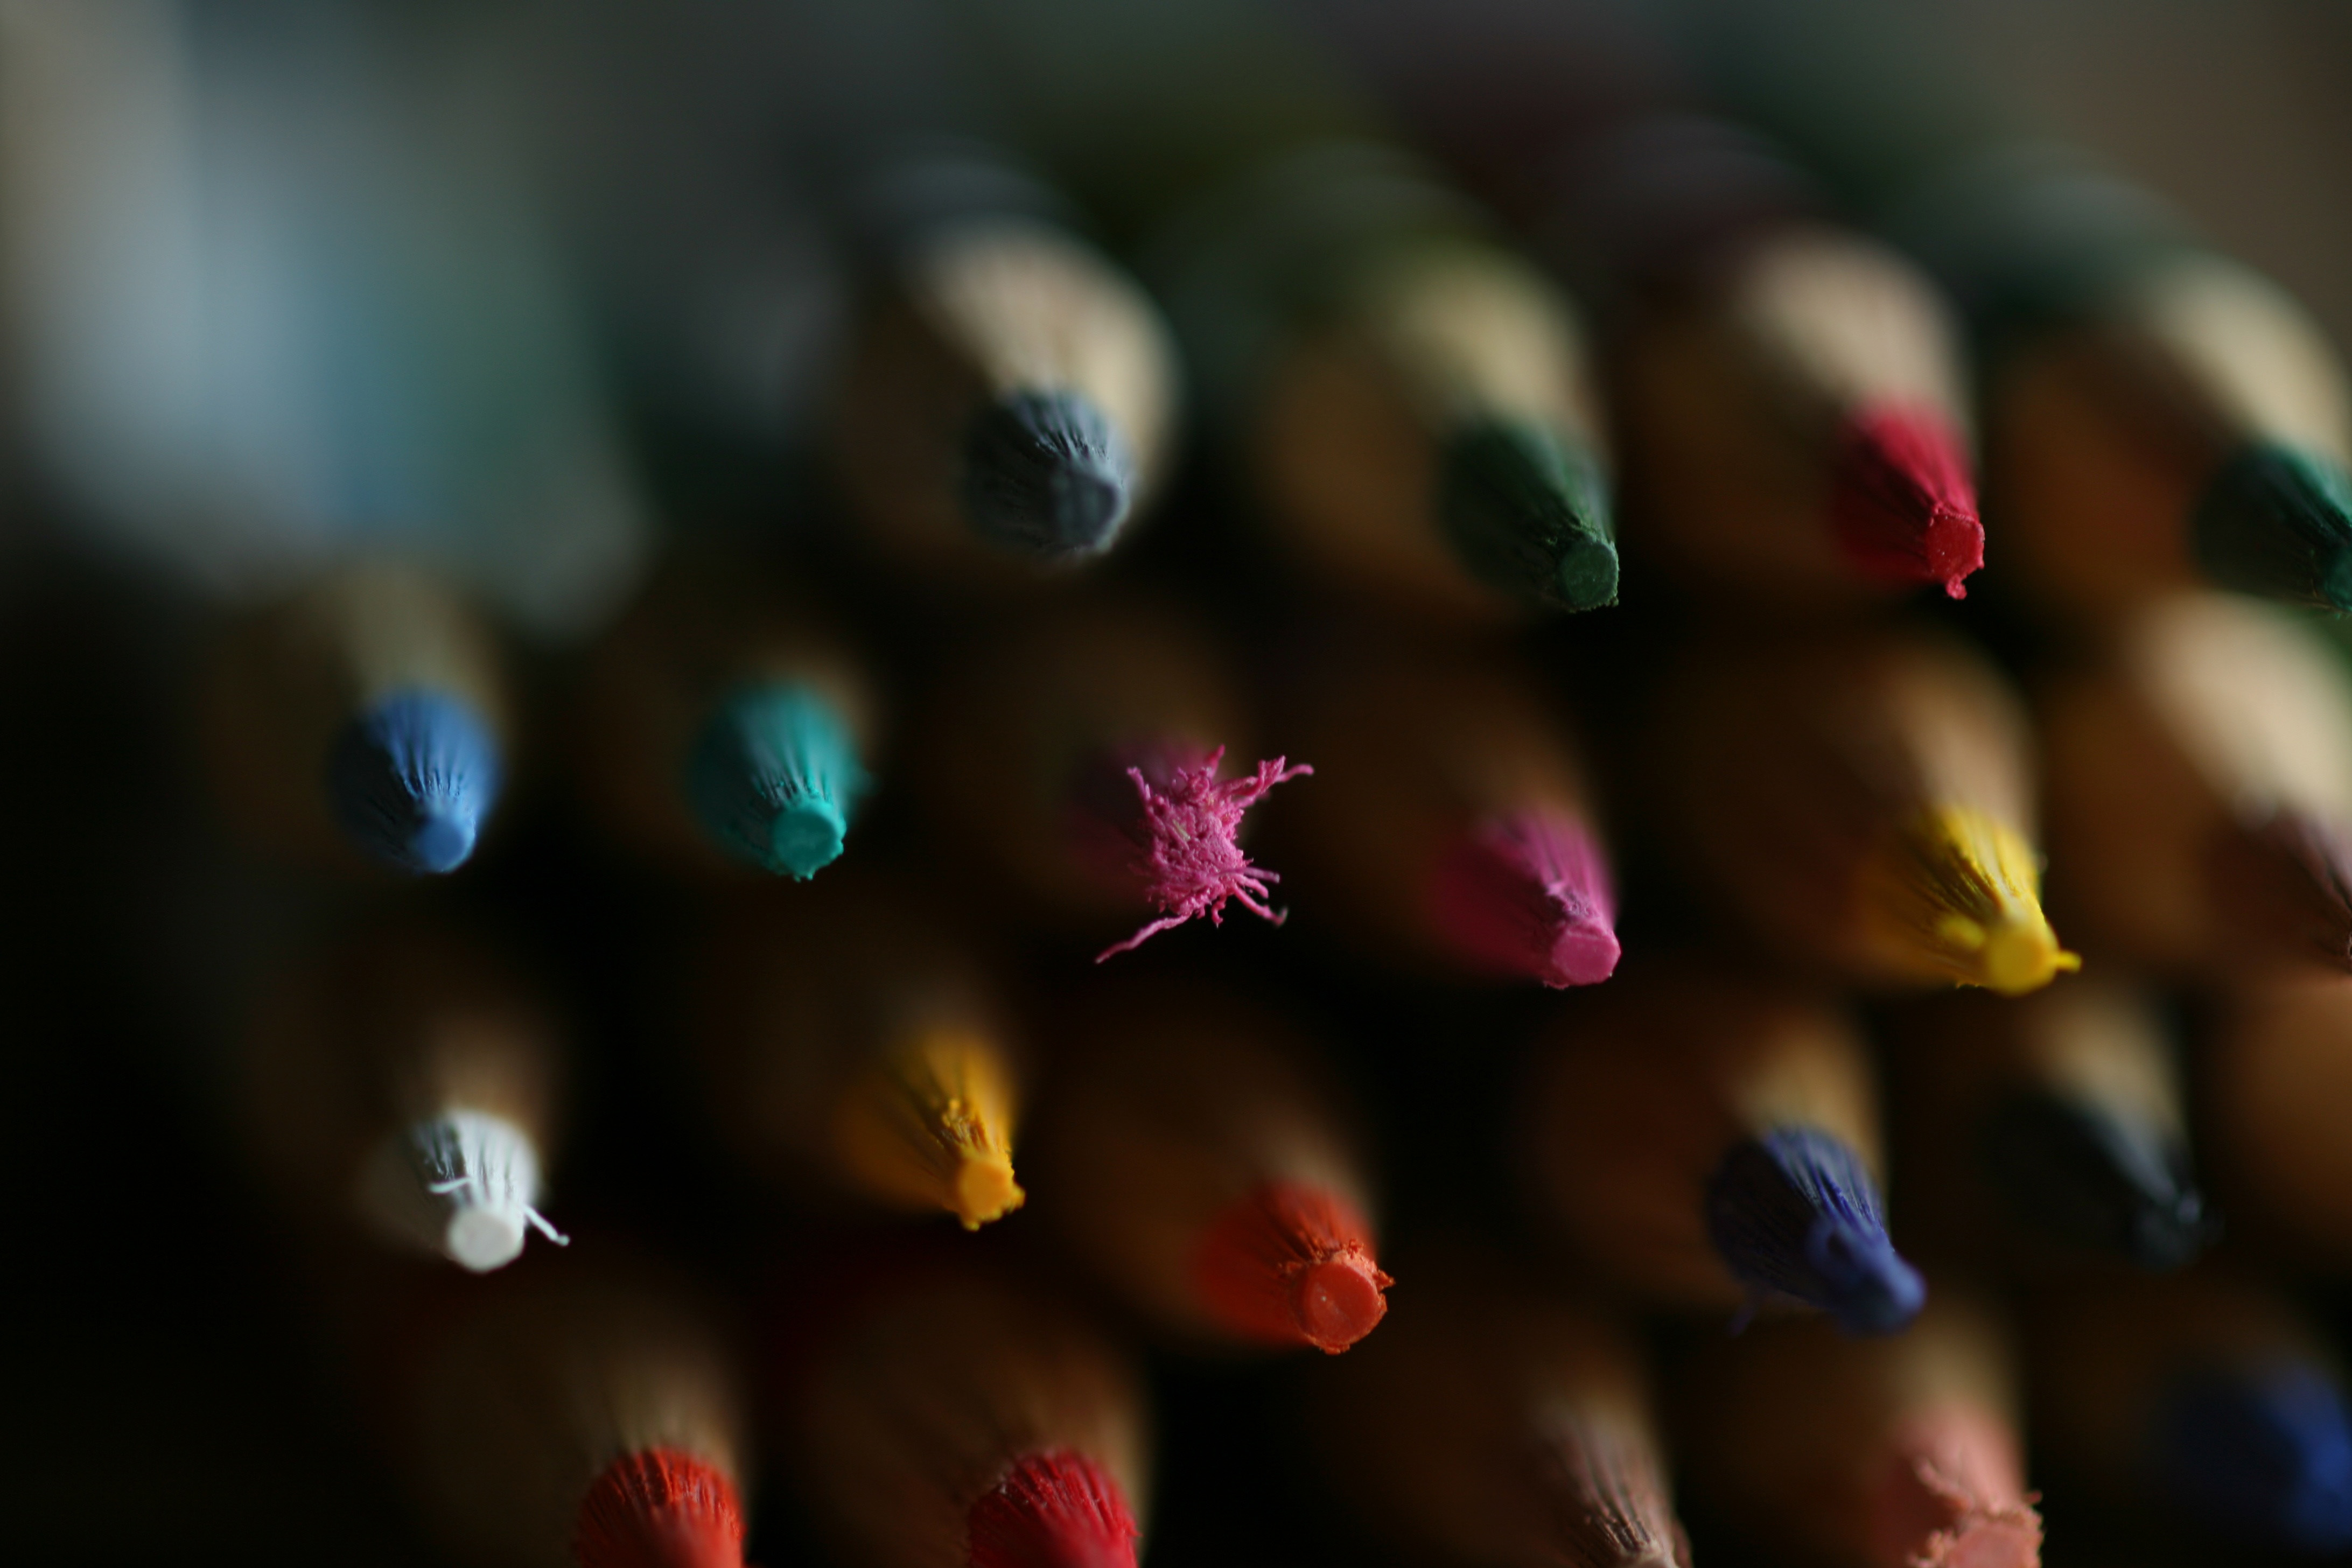
nail polish, nail, finger, nail care, cosmetics, close up, hand, manicure, Material property, macro photography, artificial nails